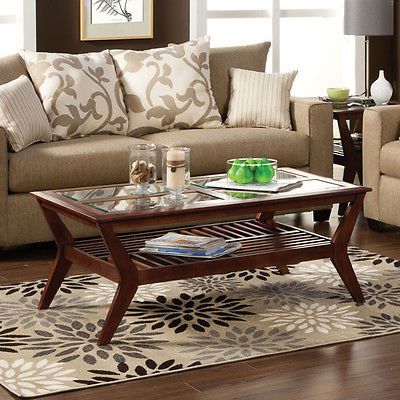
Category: table